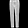
Label: Trouser